Piershill Barracks

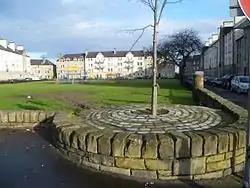
Remains of a wall tower of Piershill Barracks

Piershill Barracks was a military installation in Piershill in Edinburgh.